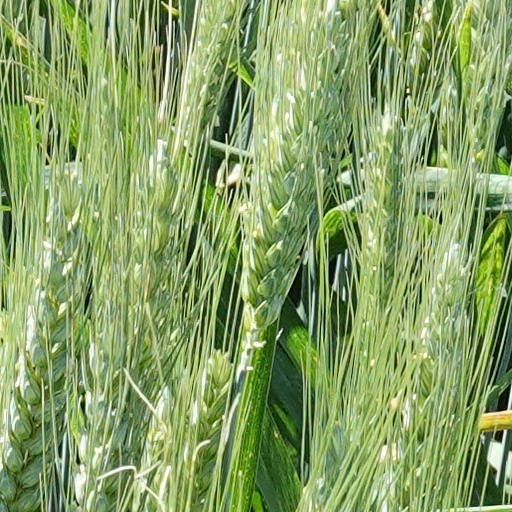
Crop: wheat